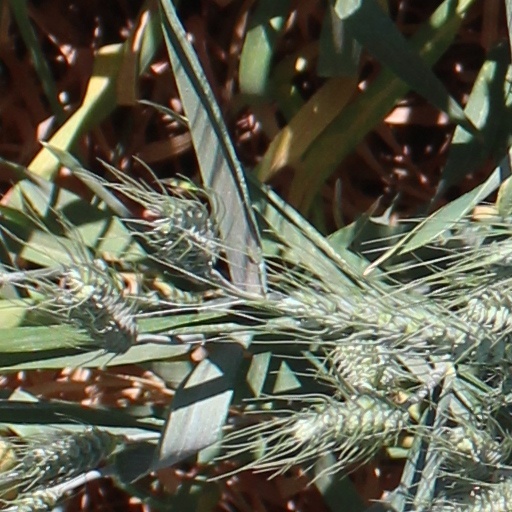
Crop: wheat